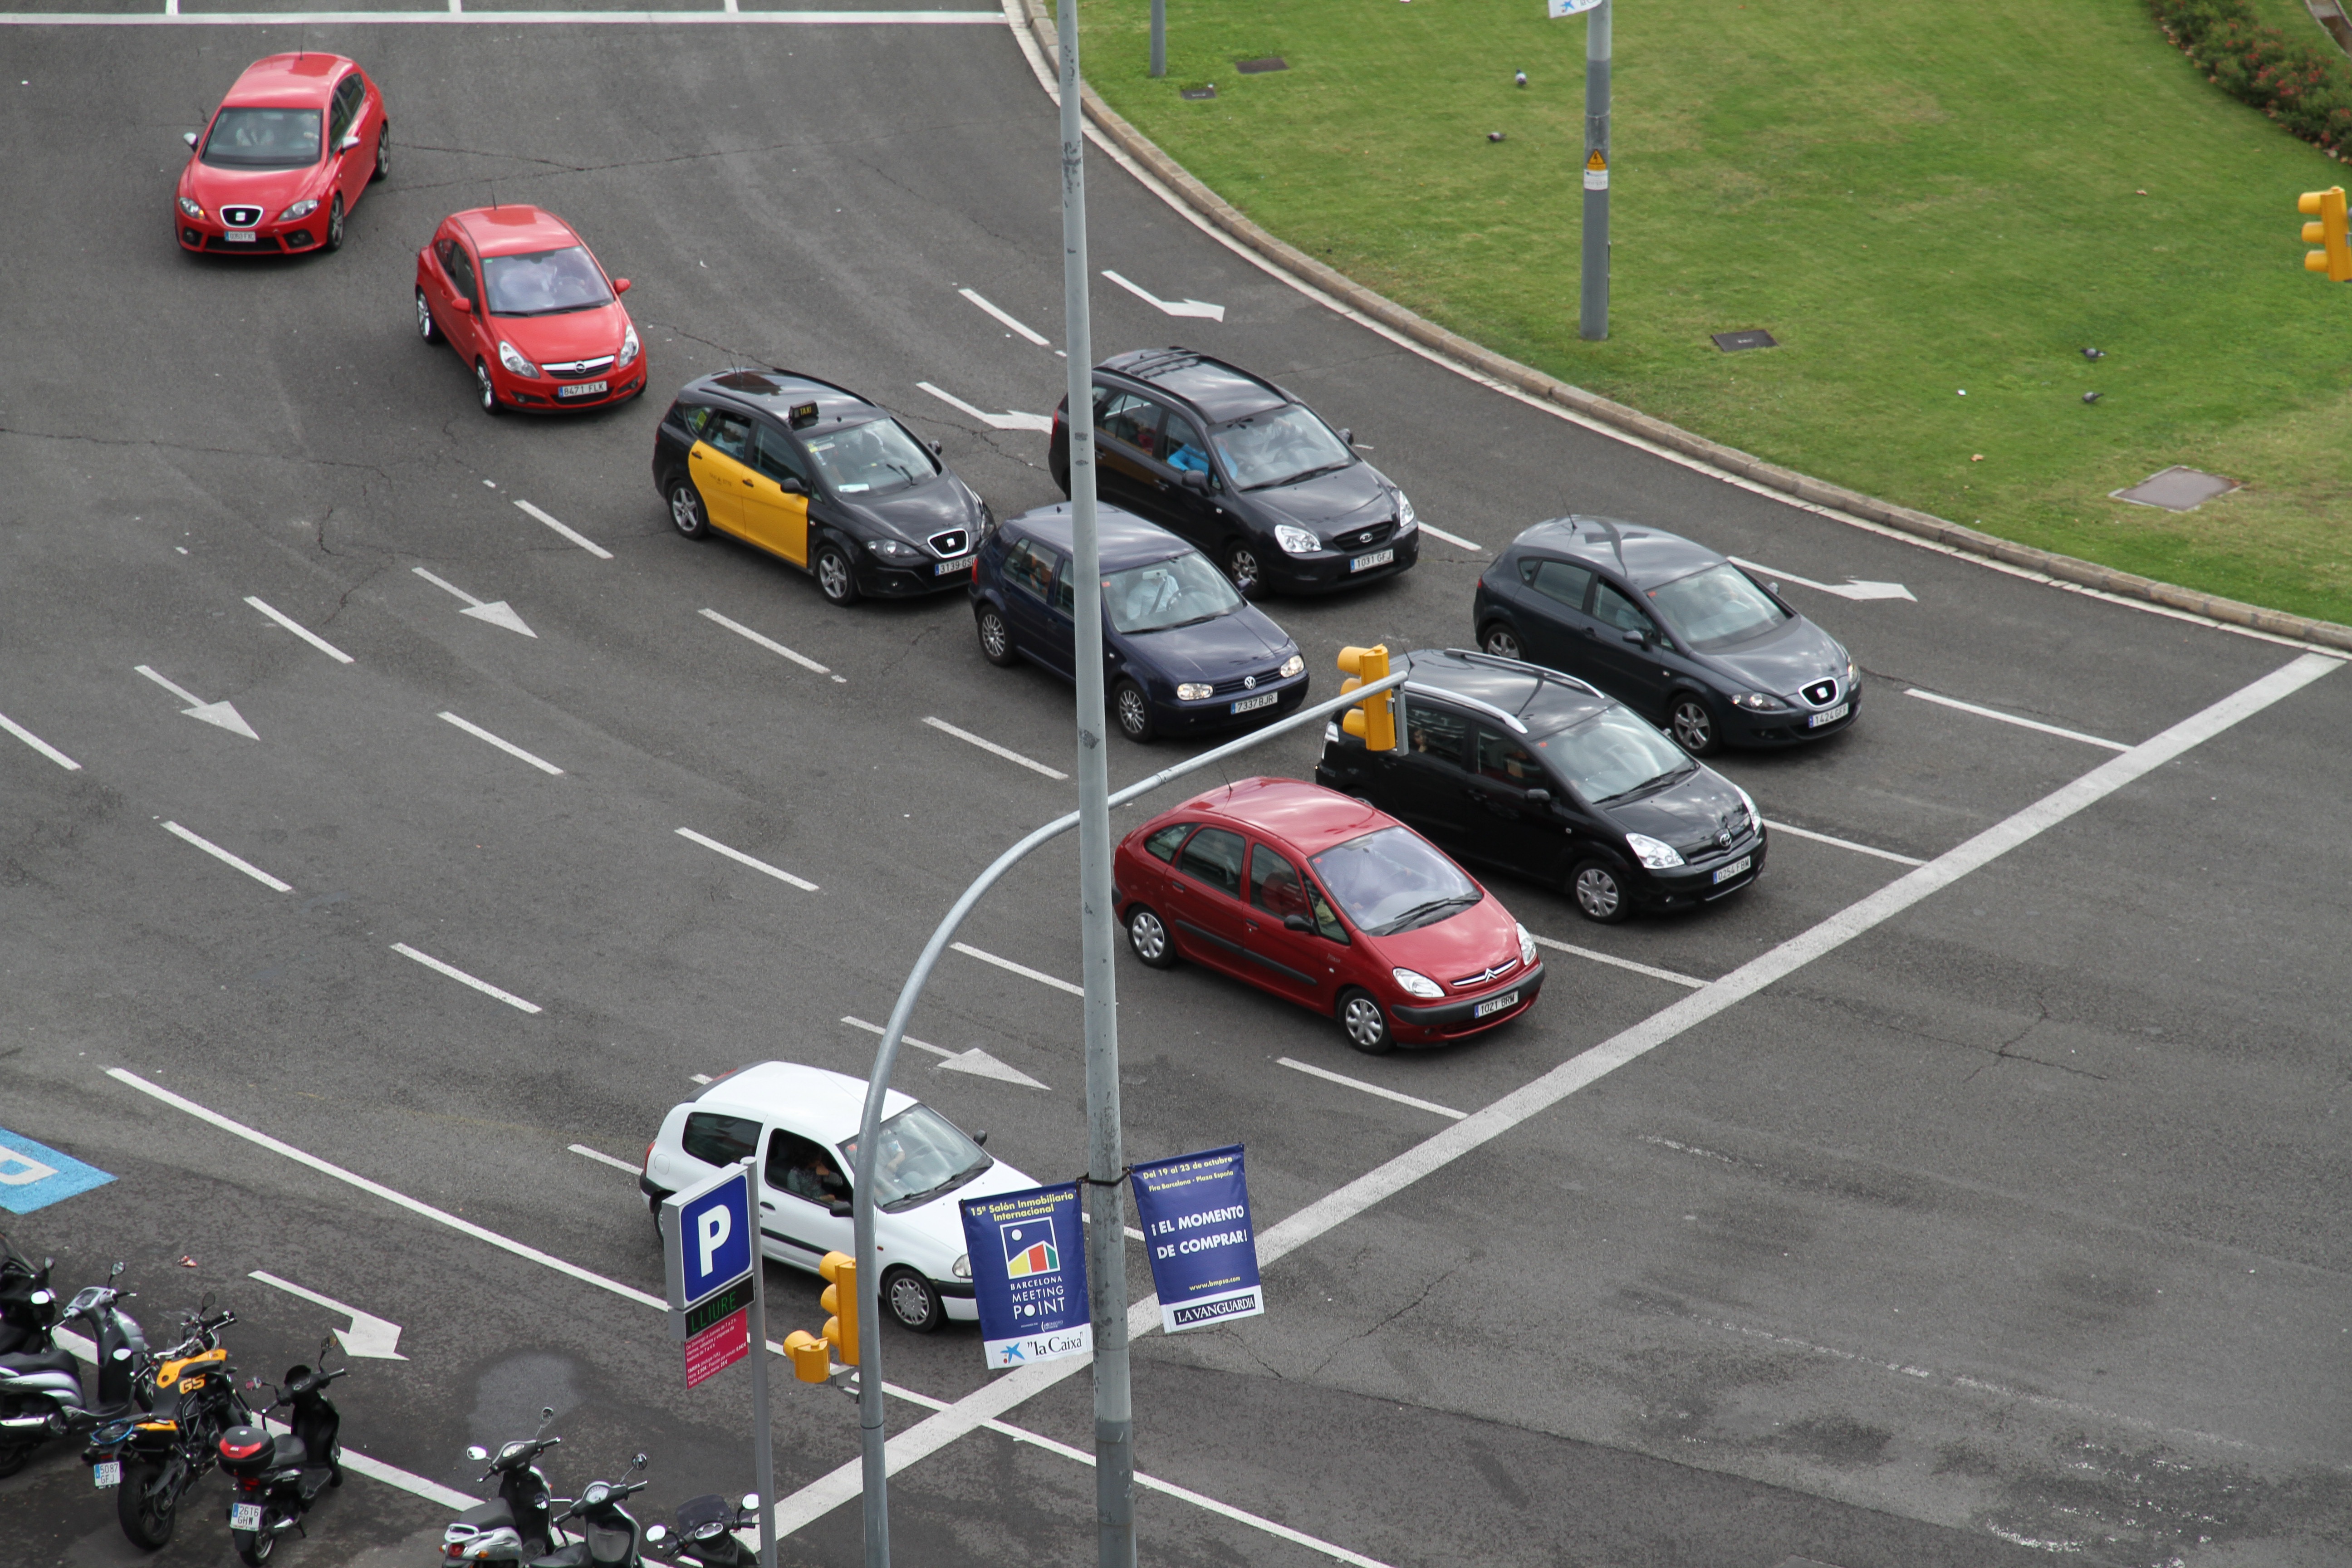
road, street, car, highway, parking, vehicle, lane, barcelona, roundabout, sports car, race, supercar, spain, cars, race track, automobile make, sport venue